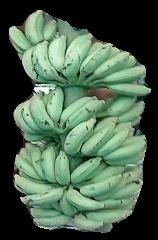
Variety: elakki-bale
Grade: grade1